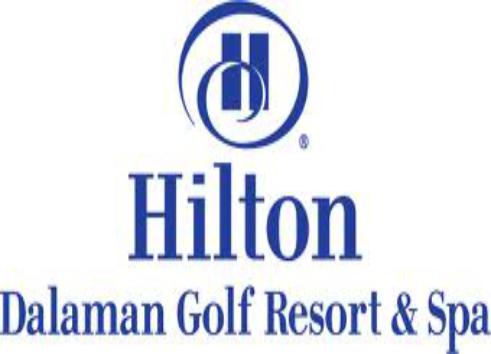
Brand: Hilton Worldwide-1
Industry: Others